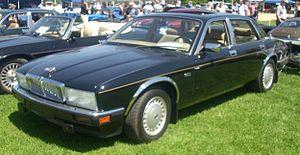
La Jaguar XJ40 est une berline et limousine de luxe fabriquée par Jaguar Cars entre 1986 et 1994. Officiellement dévoilée le 8 octobre 1986, elle s'est distinguée par son tout nouveau design.